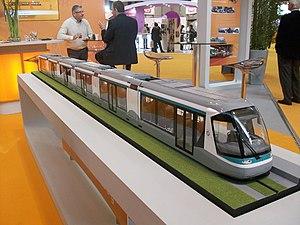
Maquette du Translohr STE6 destiné à la ligne T6 RATP, exposé aux 23e RNTP, Strasbourg
Depuis la renaissance du tramway dans la région Île-de-France au début des années 1990, le matériel roulant a dû s'adapter au succès fulgurant de ce mode de transport réinventé. En 2011, quatre types de matériels circulent sur le réseau francilien, trois sont gérés par la RATP, un par la SNCF, pour le compte du STIF, propriétaire de ces matériels. Avec la construction en cours de quatre lignes supplémentaires, ce seront bientôt six types de matériels qui circuleront sur les lignes de tramway de la région.